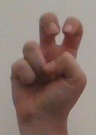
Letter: toot